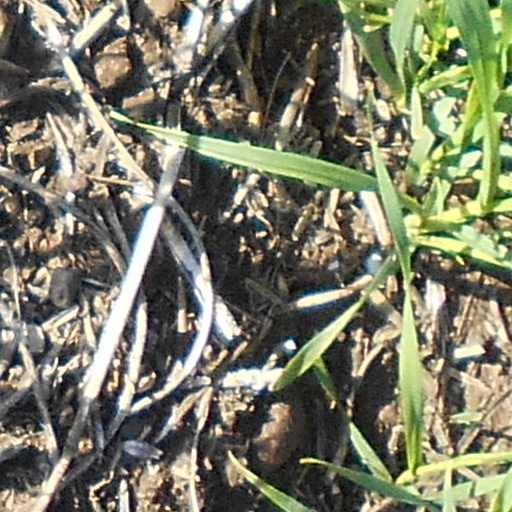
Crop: wheat